Elk Rapids Township, Michigan

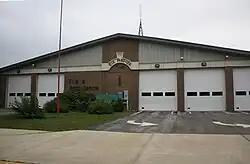
Elk Rapids Township Fire and Ambulance

As of the census of 2000, there were 2,741 people, 1,206 households, and 811 families residing in the township. The population density was . There were 1,763 housing units at an average density of . The racial makeup of the township was 97.67% White, 0.22% African American, 0.80% Native American, 0.26% Asian, 0.15% Pacific Islander, 0.40% from other races, and 0.51% from two or more races. Hispanic or Latino of any race were 1.90% of the population.